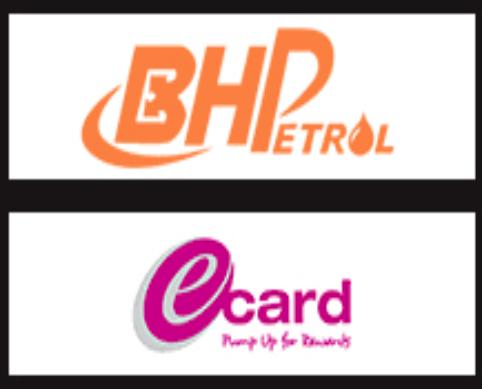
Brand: bhpetrol
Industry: Transportation